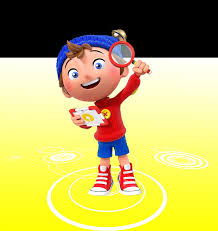
Portrait style: Cartoon Portrait